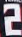
Number: 2